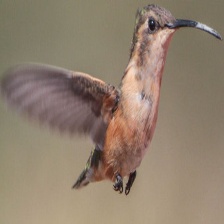
Species: LUCIFER HUMMINGBIRD
Scientific name: CALOTHORAX LUCIFER
ImageNet parent category: hummingbird